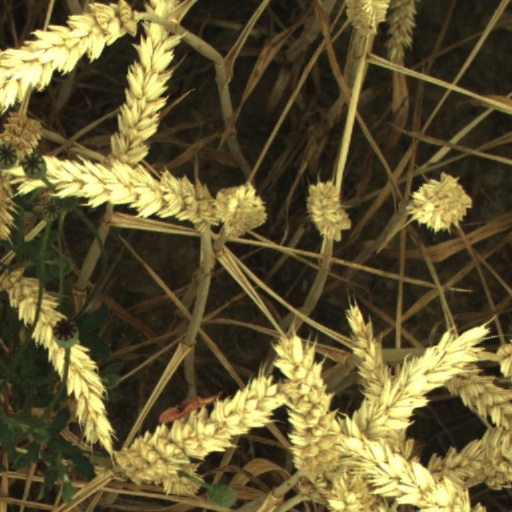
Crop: wheat